Yuta Shitara

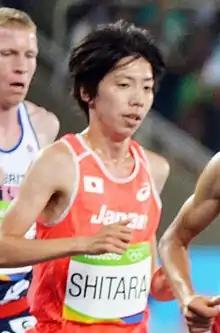
Shitara at the 2016 Olympics

is a Japanese long-distance runner. He competed in the 10,000 metres at the 2015 World Championships in Beijing finishing 23rd.